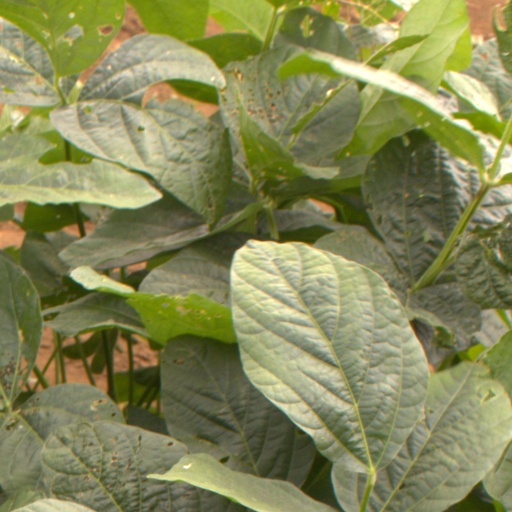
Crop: soybean